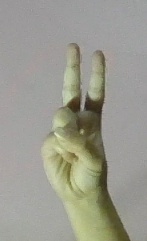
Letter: taa